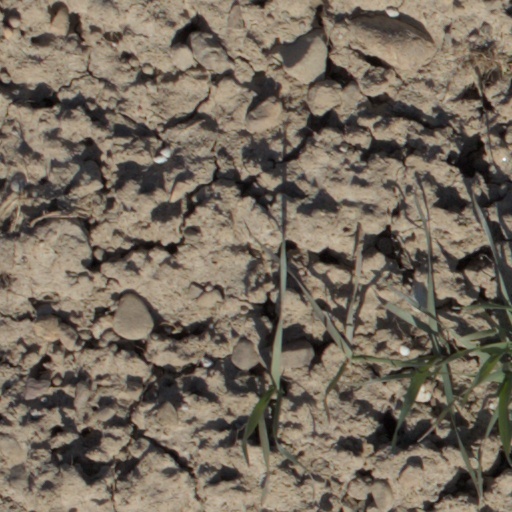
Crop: wheat